Black vinegar

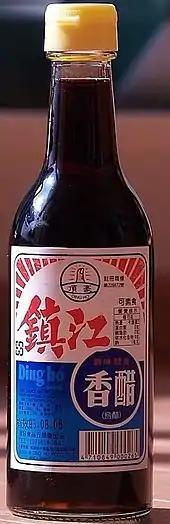
A bottle of Zhenjiang vinegar.

Another type of Chinese "black vinegar" is Zhenjiang vinegar and similar condiments from southern China. The condiment is an inky-black rice vinegar aged for a malty, woody, and smoky flavor. It is made from rice (usually glutinous), or sorghum, or in some combination of those, sometimes including wheat and millet. Black vinegar was traditionally aged in clay pots.